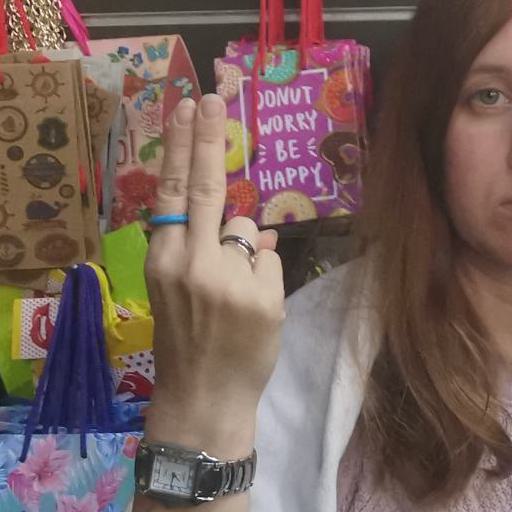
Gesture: two_up_inverted